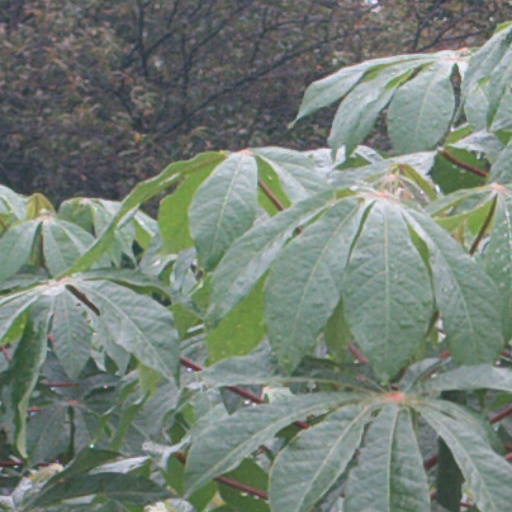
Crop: cassava